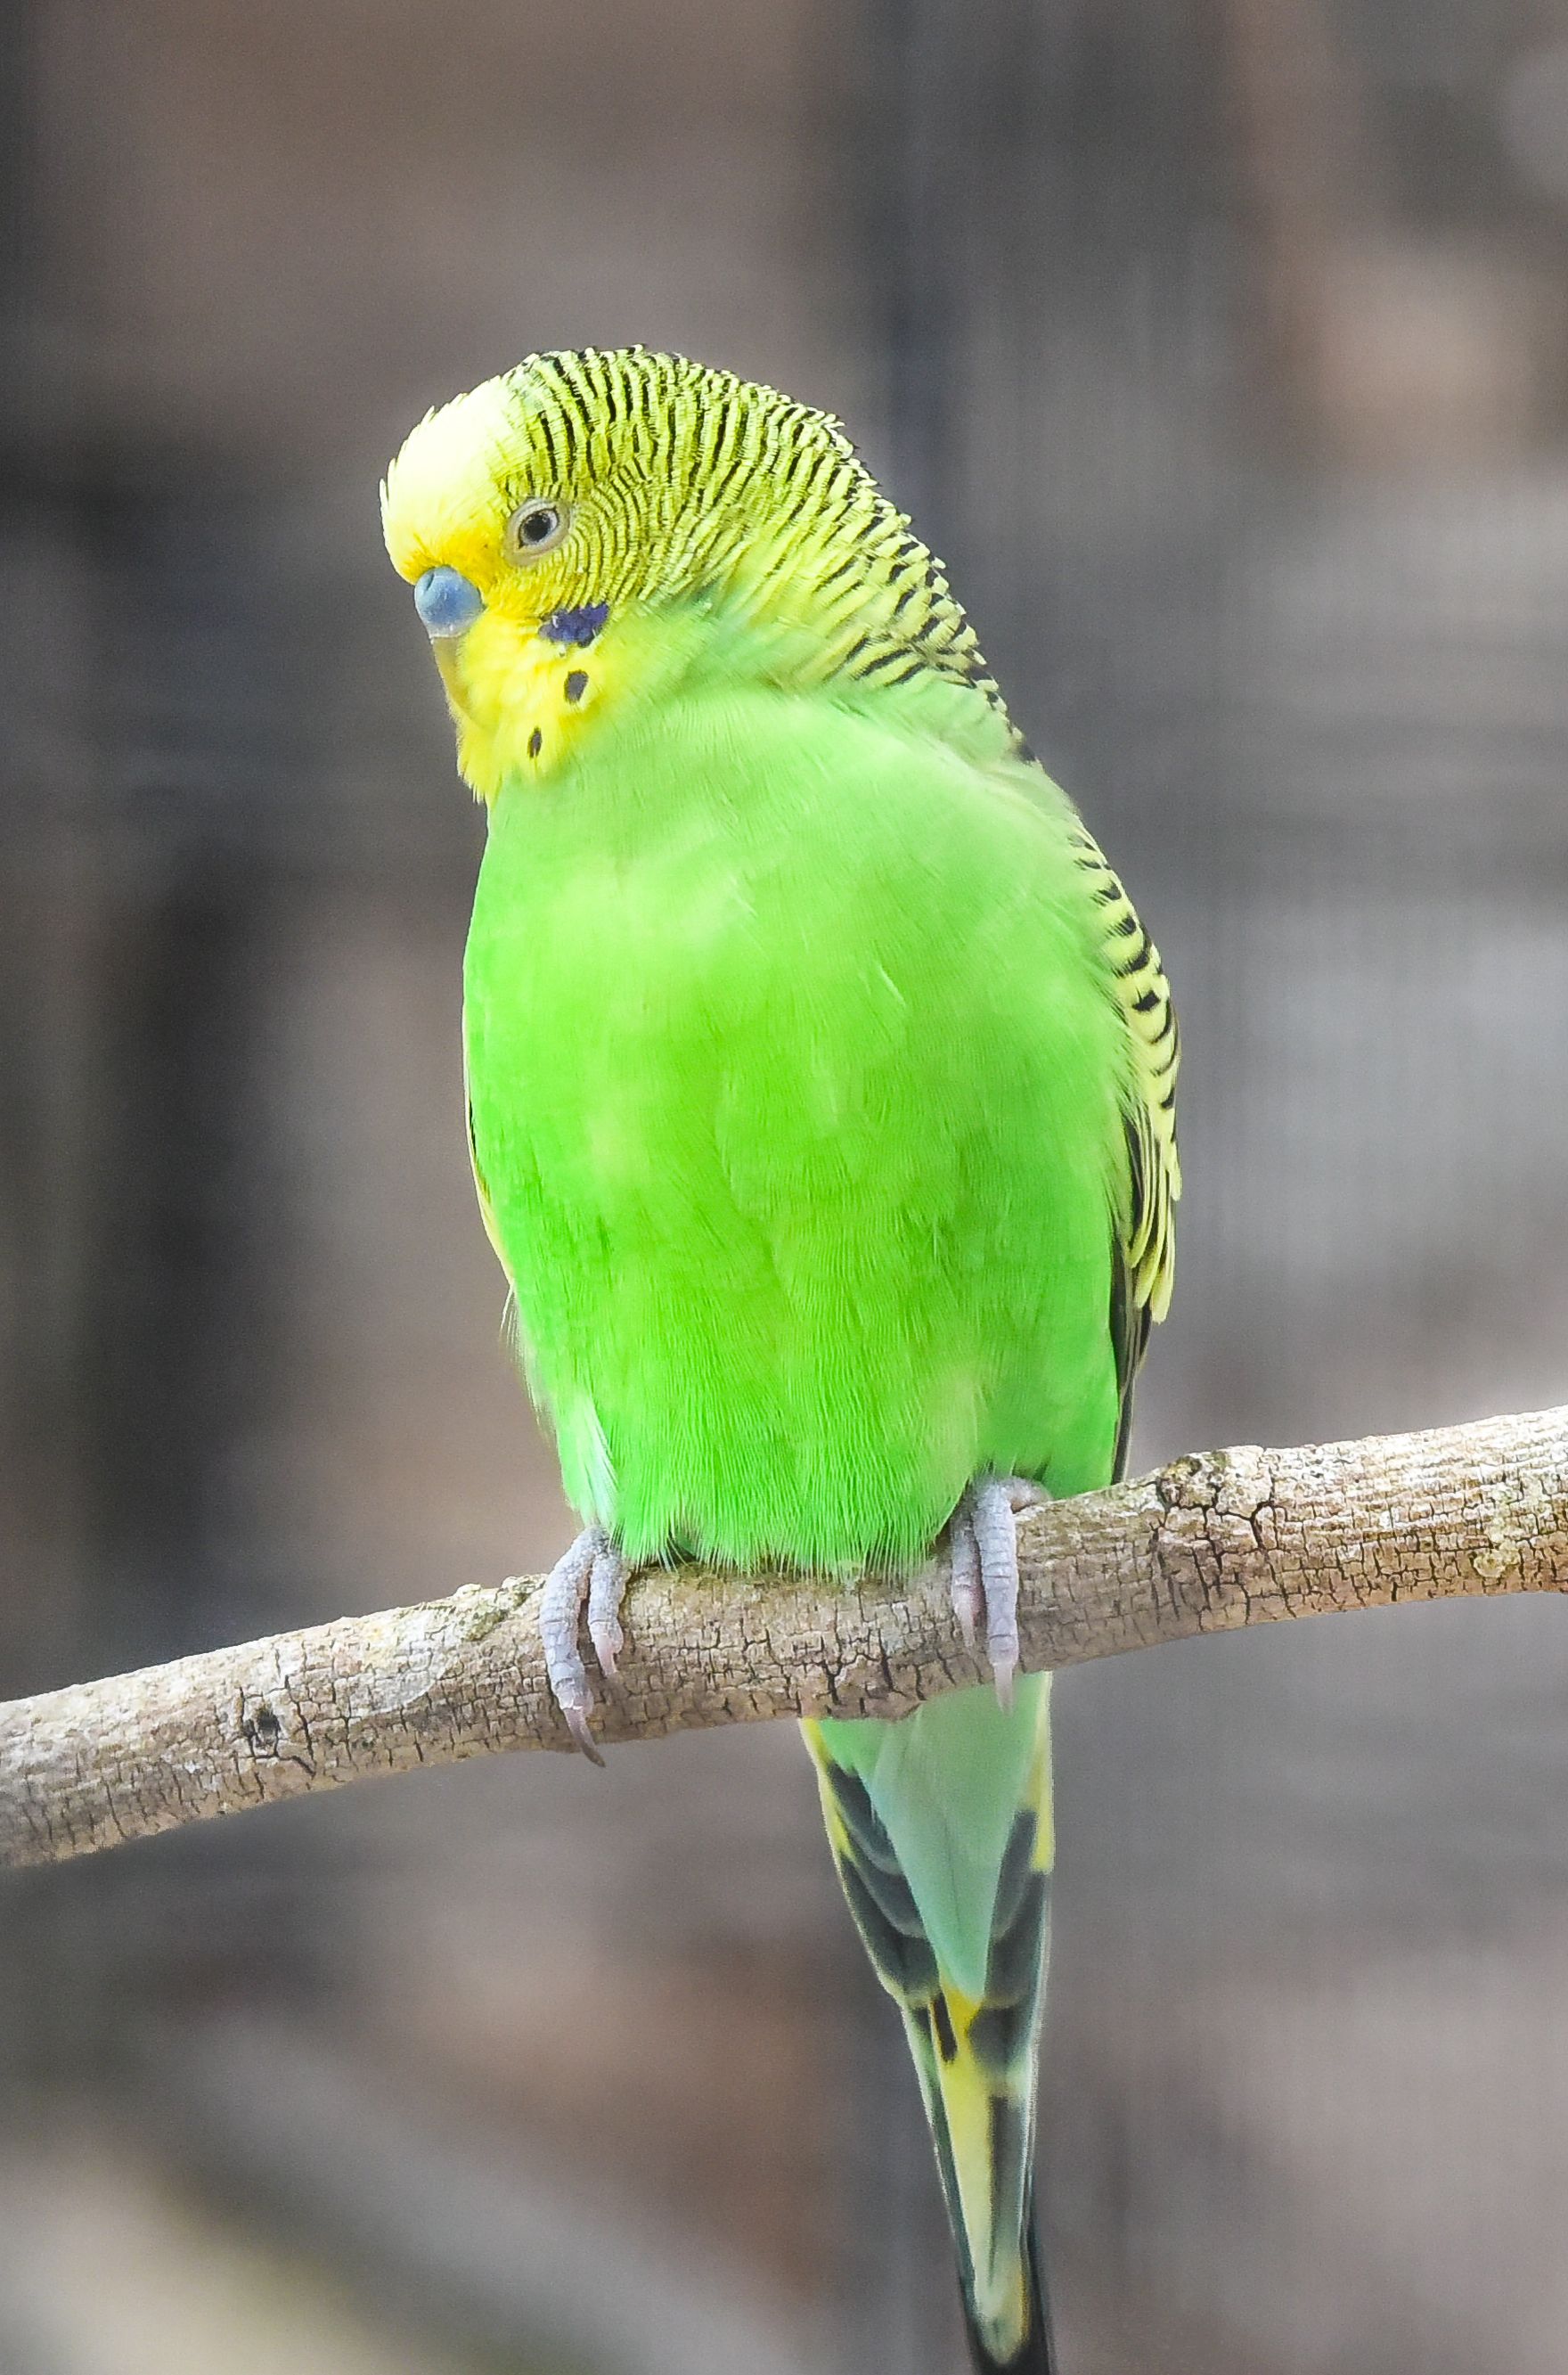
A Colorful budgerigar
A calm picture of a colorful budgerigar with vibrant green, yellow, black, and touches of white standing peacefully on a tree branch against a softly blurred background.
Wide angle shot taken from eye level in a natural daylight adding calm, peaceful atmosphere to the scene. the color palette consists of vibrant green, yellow, black, and touches of white.
Labels: Animal, Bird, Parakeet, Parrot, blurred background, branch
Camera: NIKON CORPORATION NIKON D750
Lens: 24.0-120.0 mm f/4.0
Aperture: F7.1
Exposure: 1/500 sec
ISO: 2500
Focal length: 120.0 mm